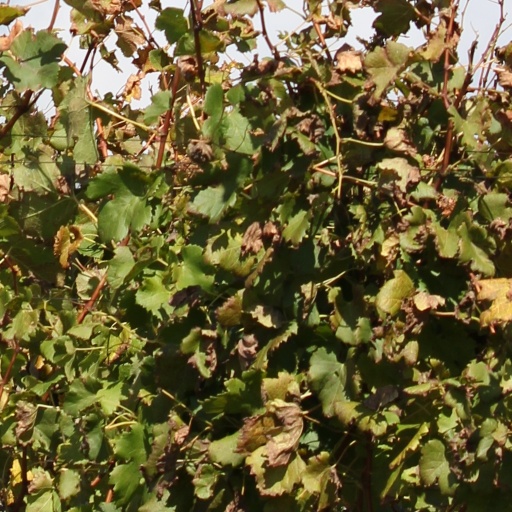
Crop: grape